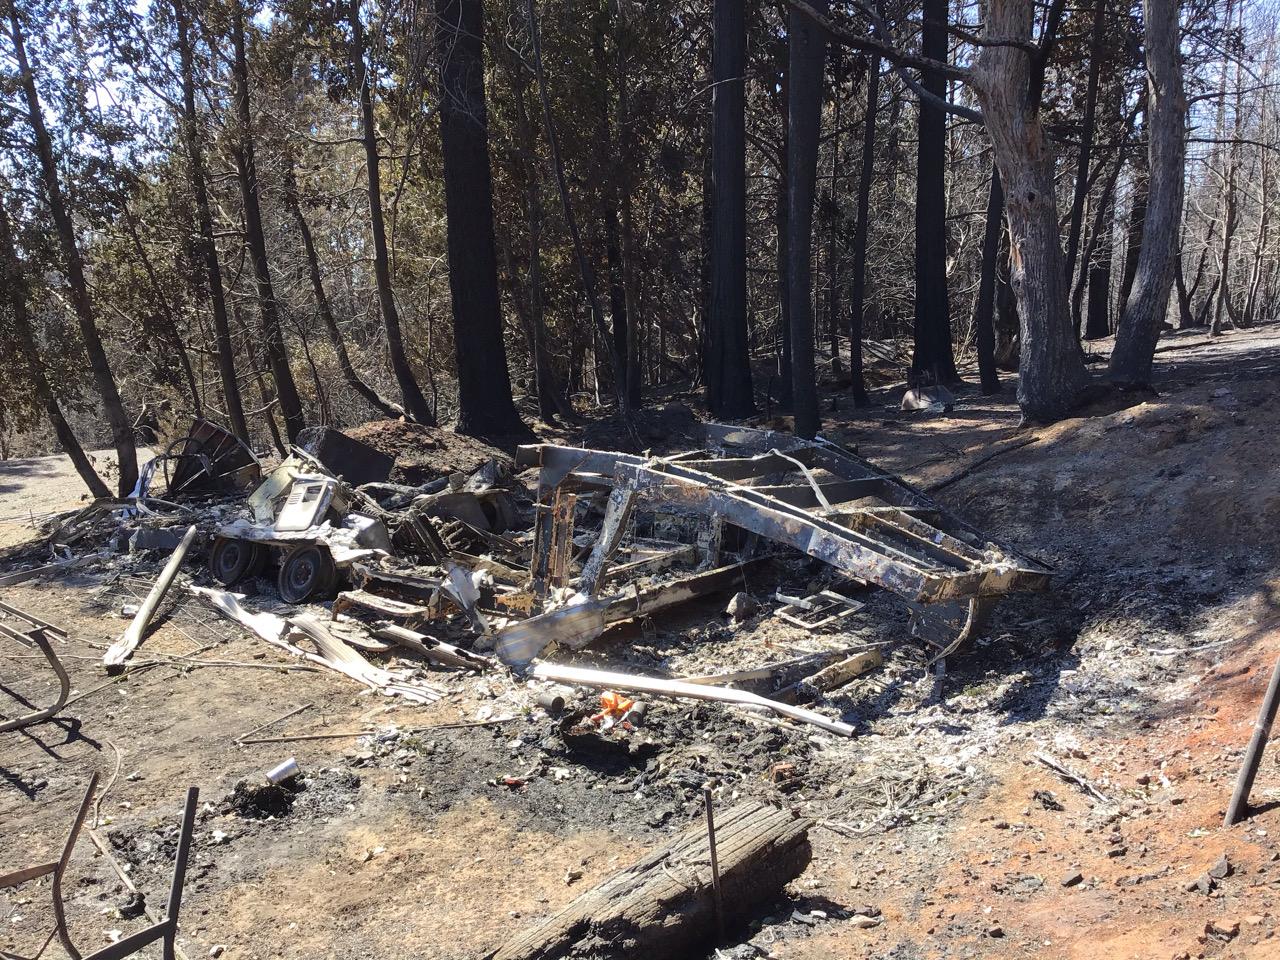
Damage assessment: destroyed